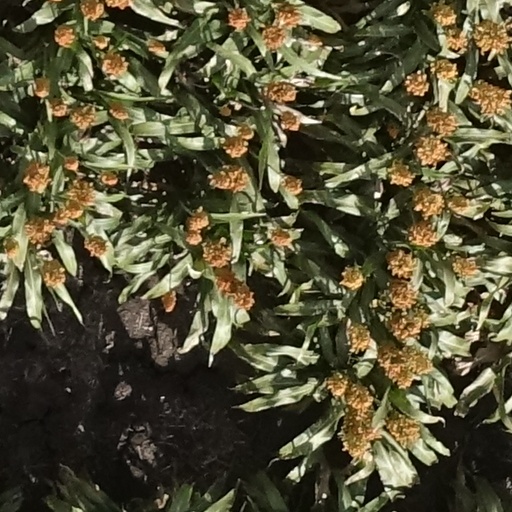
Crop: sorghum